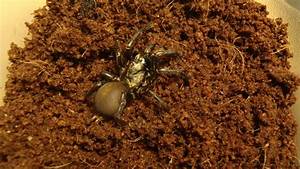
Label: ragno